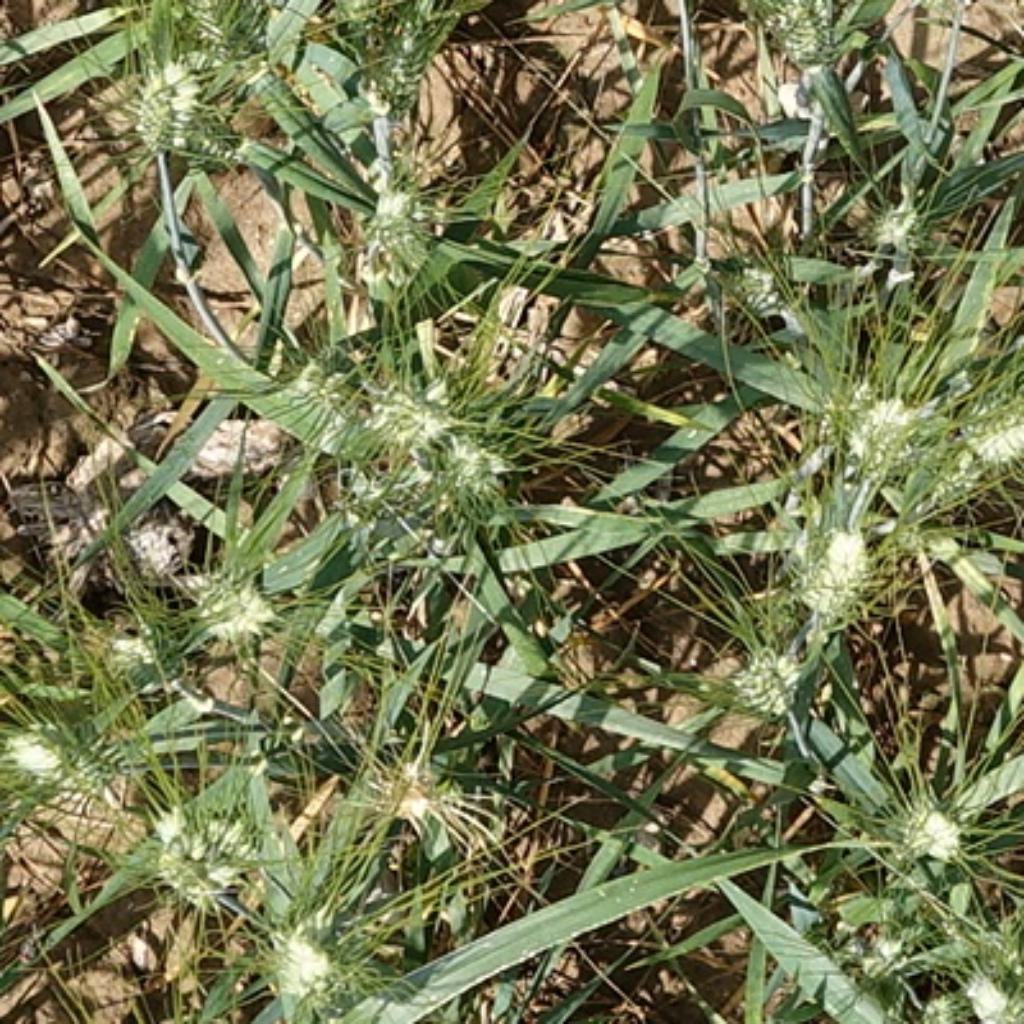
Country: France
Location: Gréoux
Wheat development stage: Filling